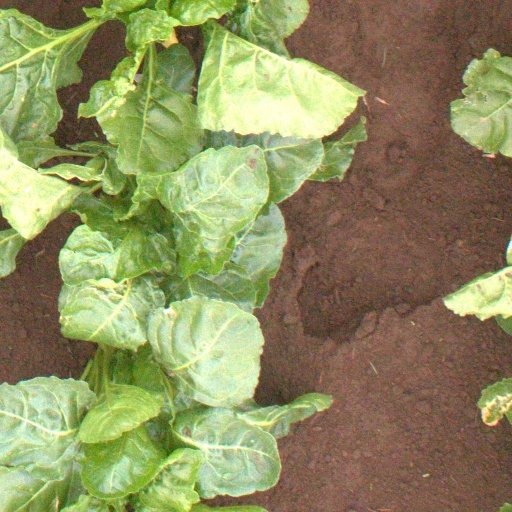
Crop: sugar beet